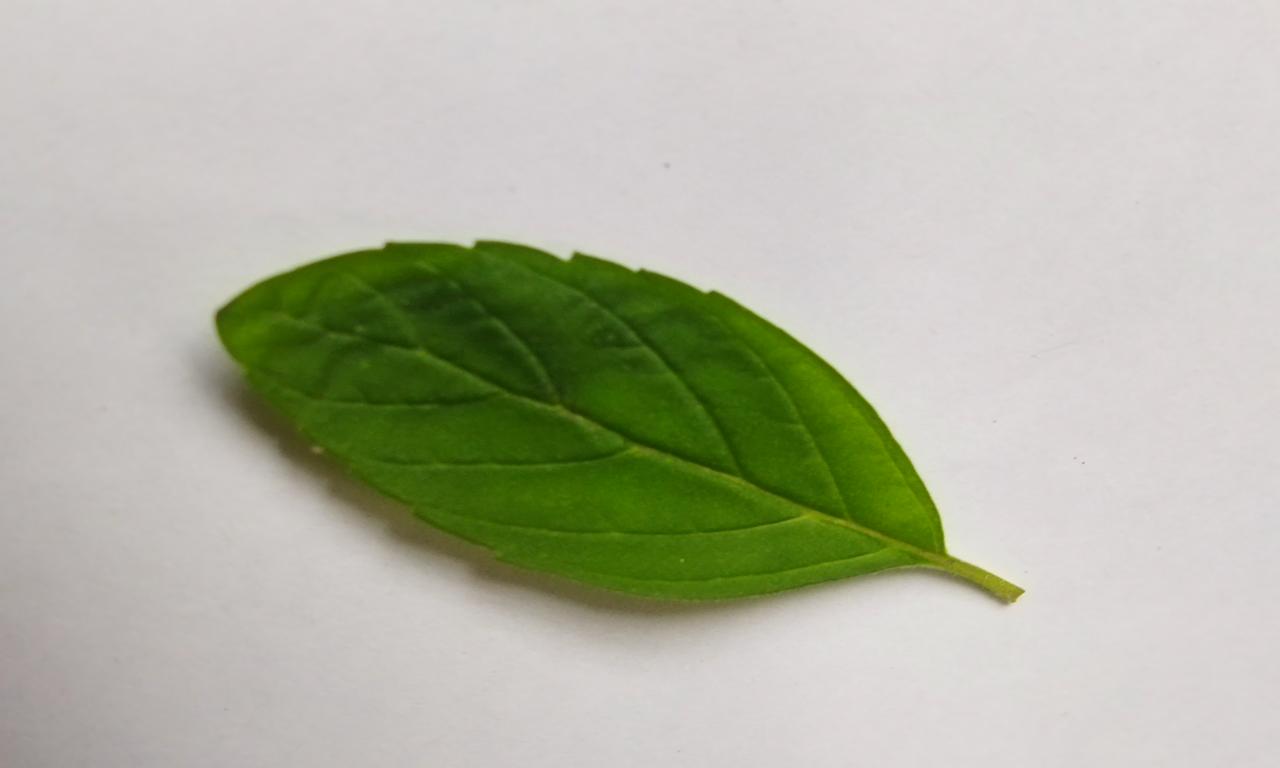
Label: Fresh